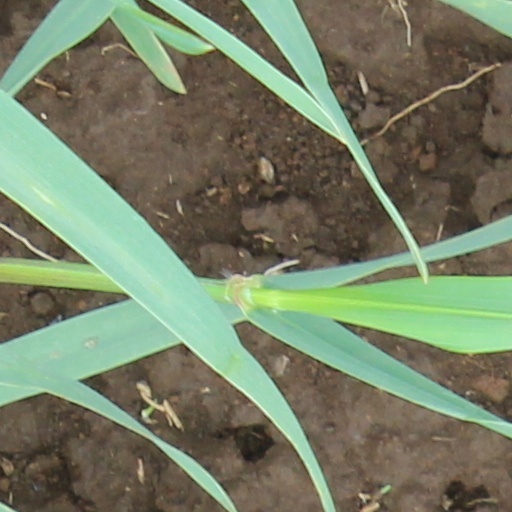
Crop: wheat